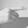
ASL letter: G